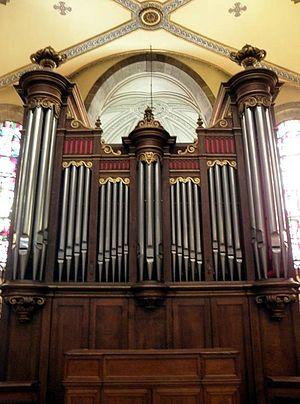
Orgue de chœur Cavaillé-Coll de l'église Sainte-Croix de Saint-Servan, à Saint-Malo (35).
Cette liste prend en compte les orgues de Bretagne classés uniquement, au titre objet ou immeuble, que ce soit pour leur buffet ou leur partie instrumentale et répertoriés dans la base Palissy des Monuments historiques de France. La section Reprises recense les modifications les plus importantes. Dans certains cas le classement du buffet intègre également la tribune. À défaut de précision, le classement est réputé acquis au titre objet mais les initiales I.D. signifient au titre Immeuble par Destination et I. au titre Immeuble.
L’église Sainte-Croix de Saint-Malo est une église catholique romaine. Elle est située à Saint-Malo, dans le quartier de Saint-Servan.
Aristide Cavaillé-Coll est un facteur d'orgue né le 4 février 1811 à Montpellier et mort le 13 octobre 1899 à Paris. Il est considéré comme l'un des plus importants facteurs d'orgue du XIXᵉ siècle.